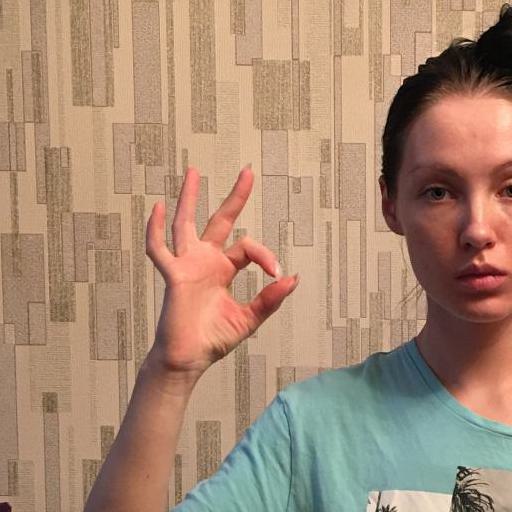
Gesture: ok